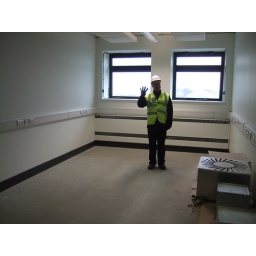
Rory in a 4 person office